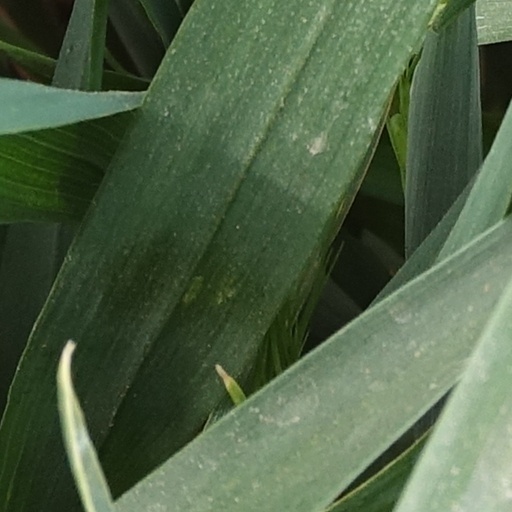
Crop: wheat